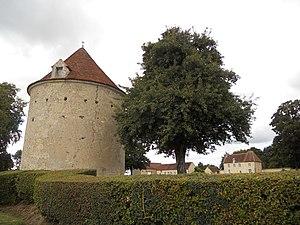
Le Plessis-Poix à Sainte-Céronne-les-Mortagne
Cet article recense les monuments historiques de l'arrondissement de Mortagne-au-Perche, dans l'Orne, en France.
Sainte-Céronne-lès-Mortagne est une commune française, située dans le département de l'Orne en région Normandie, peuplée de 249 habitants. Elle est l'une des 126 communes du parc naturel régional du Perche.
La motte féodale du Plessis-Poix est une ancienne fortification située à Sainte-Céronne-lès-Mortagne, en France.